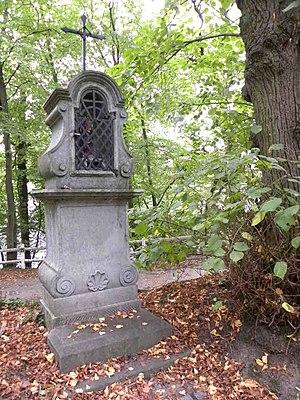
Chapelle Saint Sauveur Noirhat Bousval, le long de la drève du château de la Motte à Noirhat.
Bousval est une section de la ville belge de Genappe située en Région wallonne dans la province de Brabant wallon.